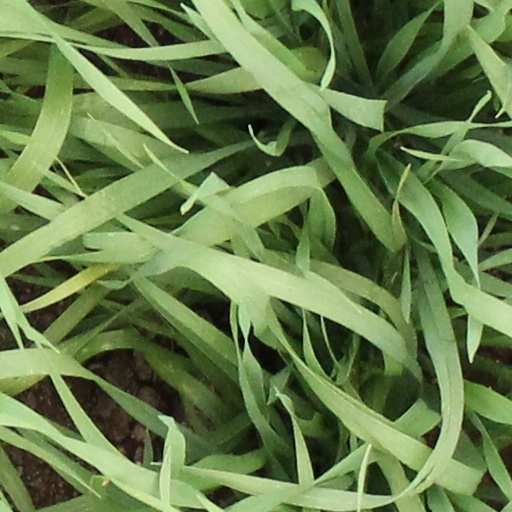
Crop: wheat